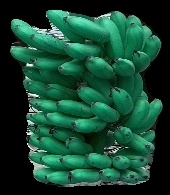
Variety: rasbale
Grade: grade1